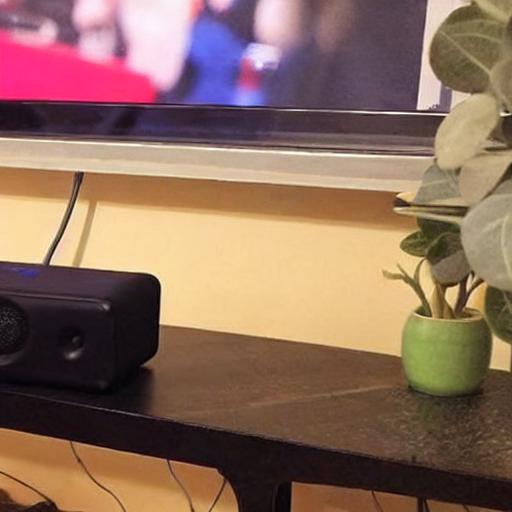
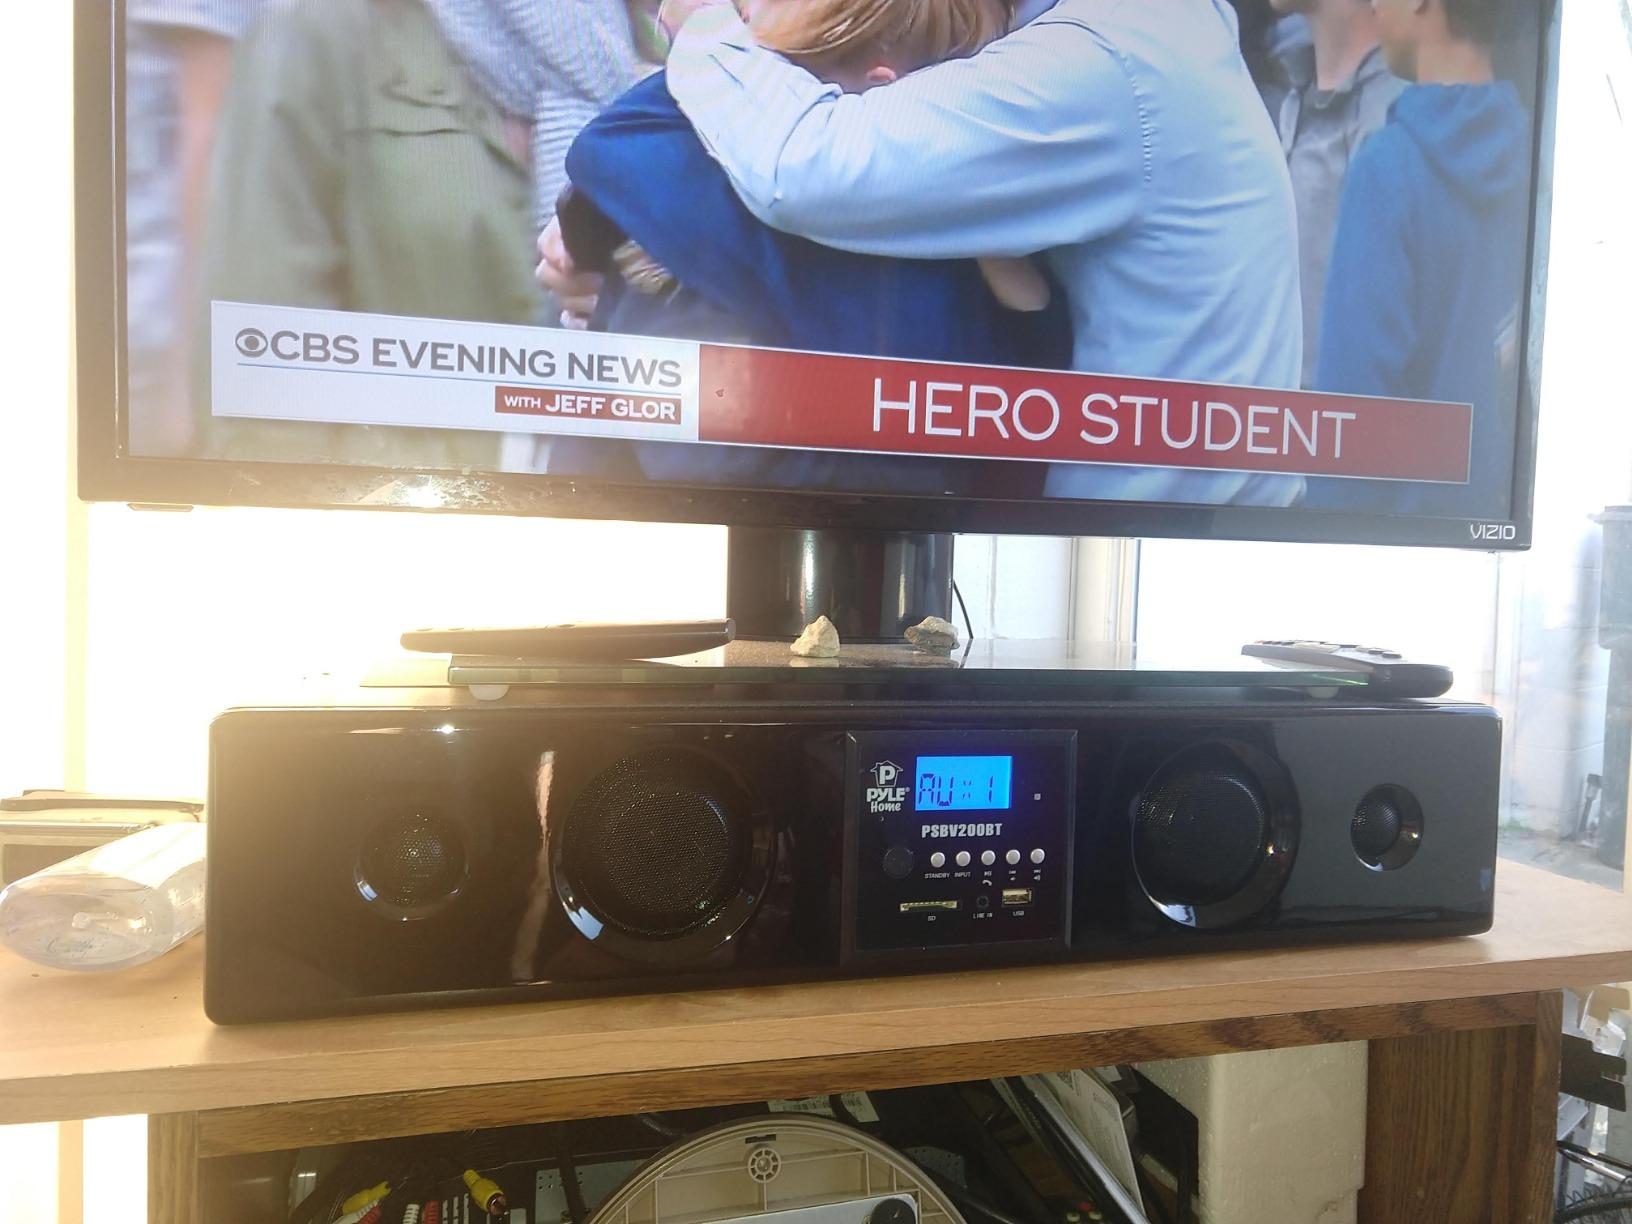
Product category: speaker
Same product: no